United States invasion of Grenada

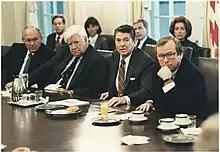
President Reagan meeting with Congress on the invasion of Grenada in the Cabinet Room, 25 October 1983

In March 1983, President Reagan began issuing warnings about the danger to the United States and Caribbean nations if the Soviet-Cuban militarization of that region was allowed to proceed. He pointed to the excessively long airport runway being built and referenced intelligence reports showing increased Soviet interest in the island. He said the runway, along with the airport's numerous fuel storage tanks, were unnecessary for commercial flights and that the evidence suggested the airport would become a Cuban-Soviet forward military airbase.